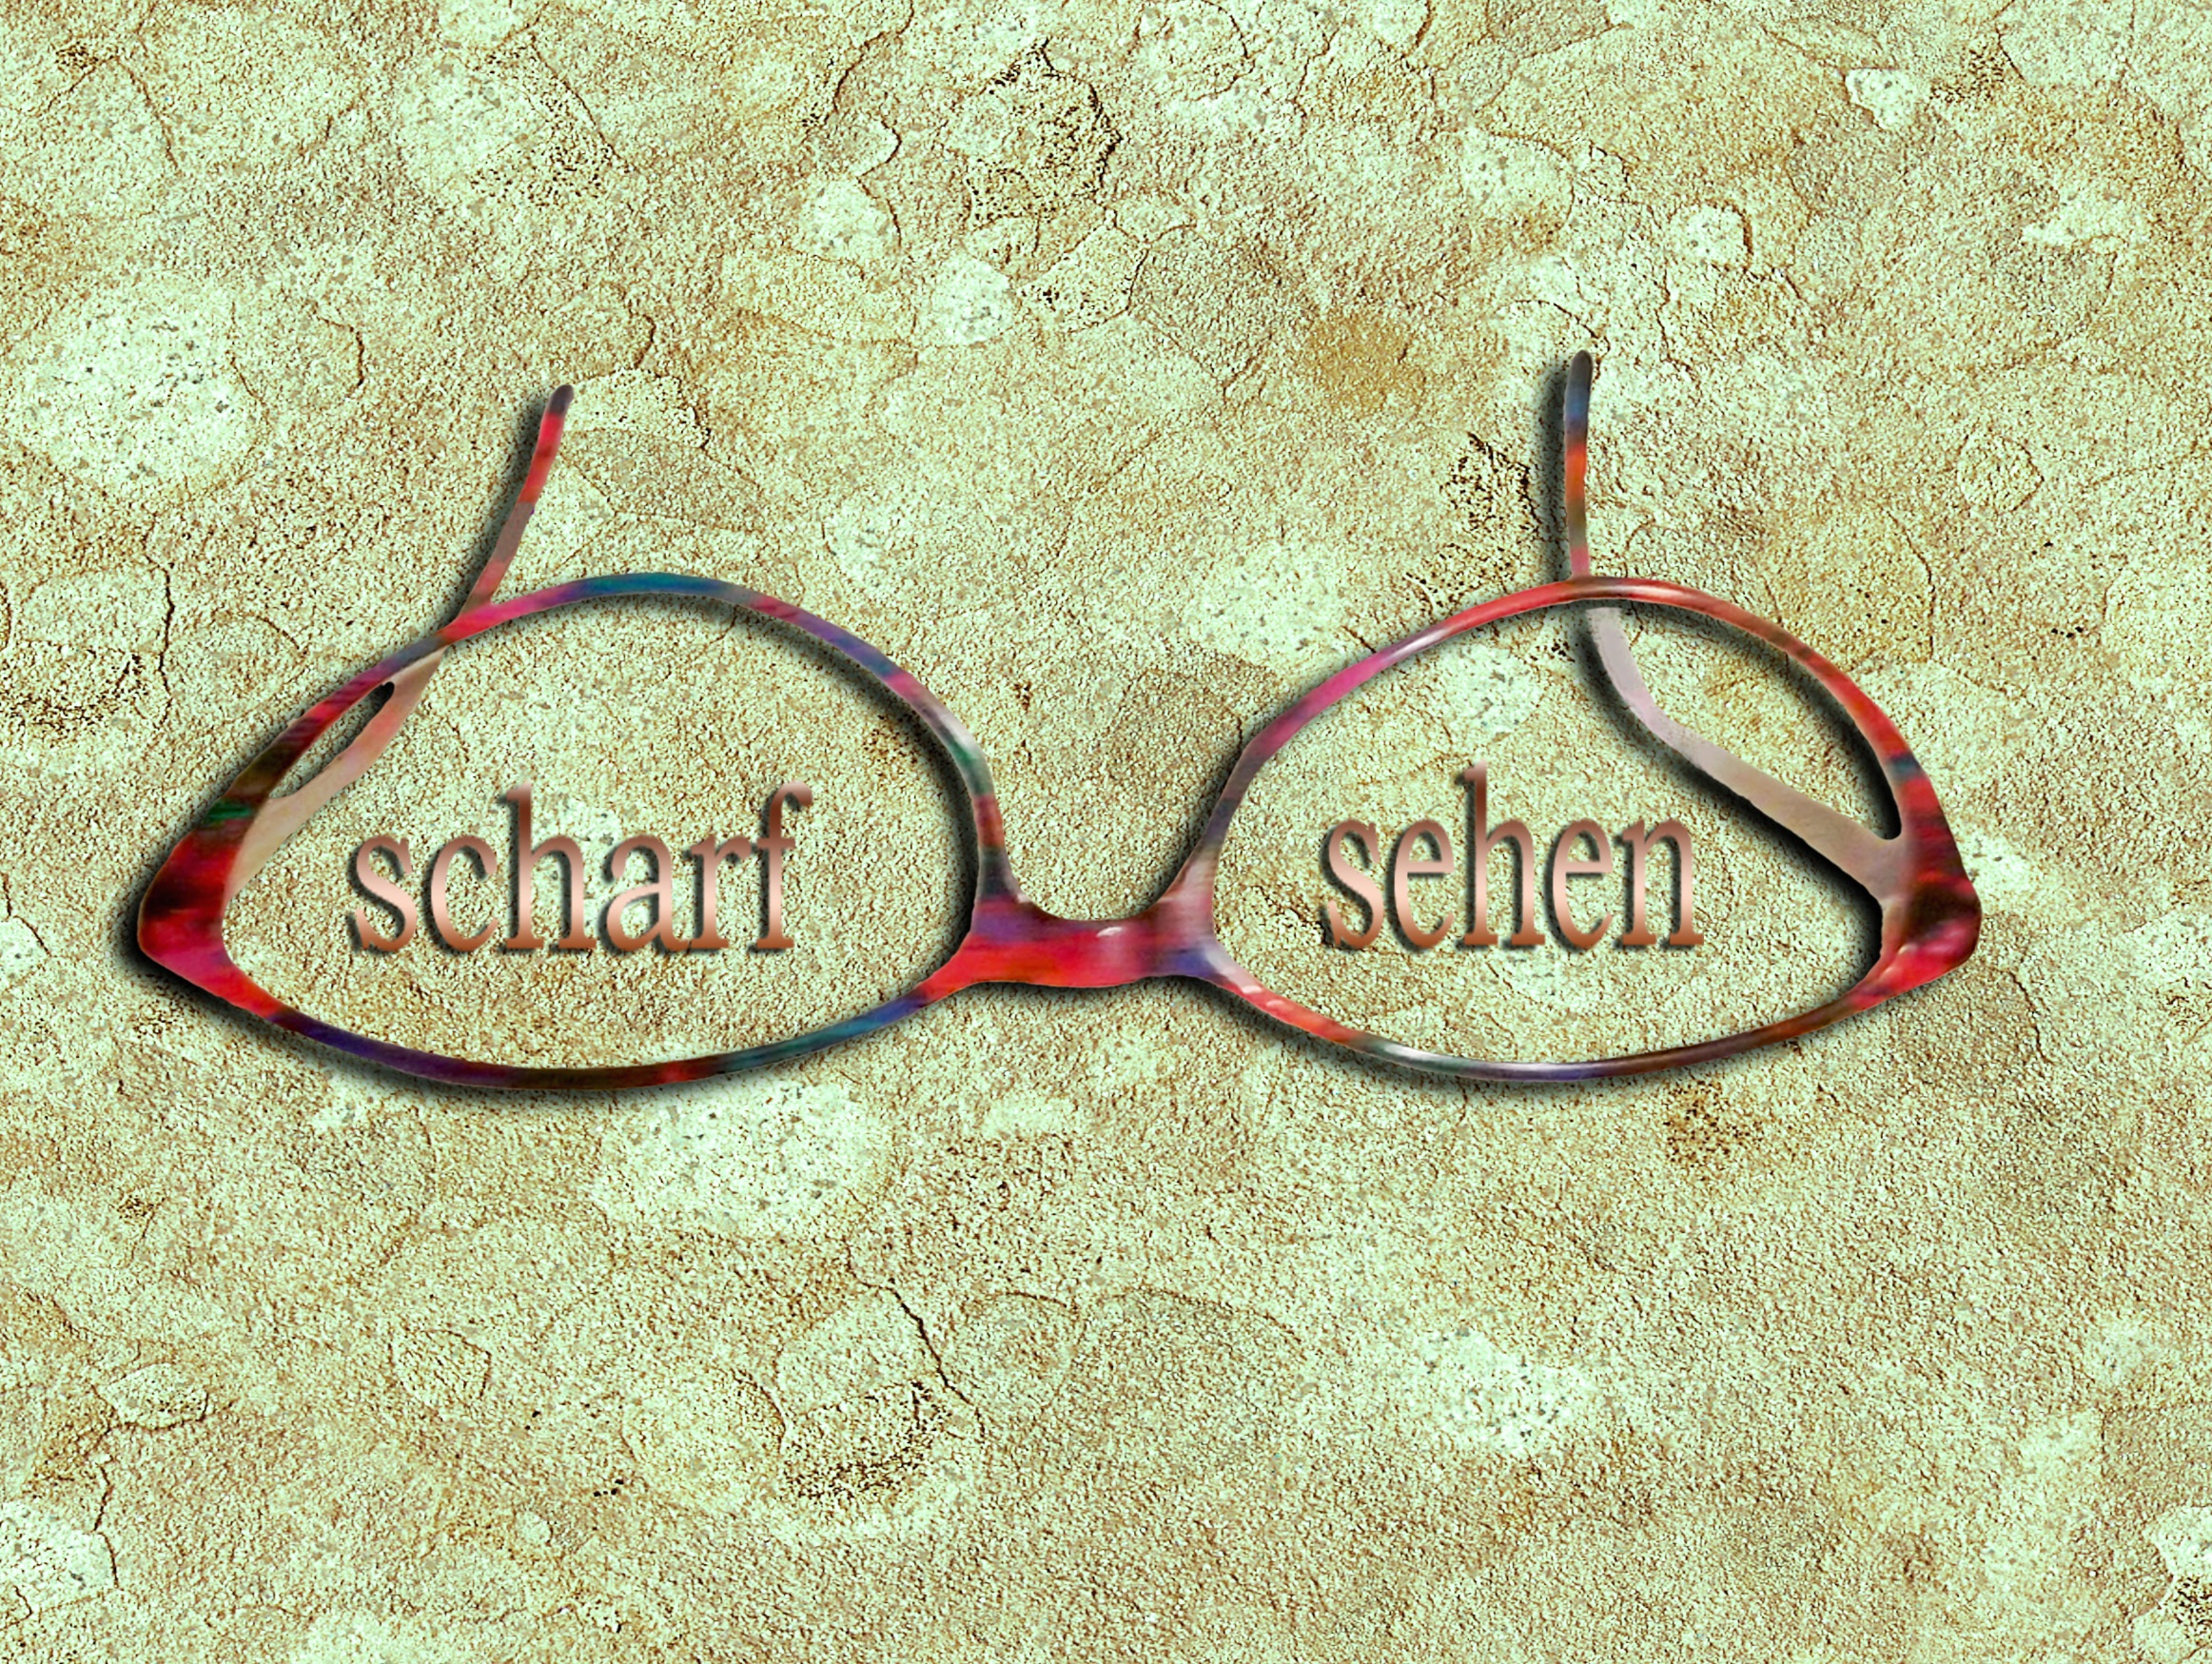
read, sharp, glass, optics, circle, font, eyes, illustration, text, eye, glasses, overview, eyewear, see, sharpness, lenses, reading glasses, sehhilfe, see sharp, clearer view, eye glasses, by looking, look good, vision correction, eyeglass frame, glasses glass, reading aid, larger view, dioptrin, vision care